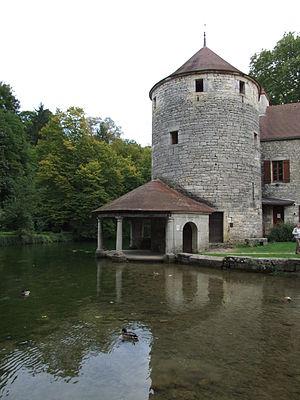
Bèze, Côte d'Or, Bourgogne, FRANCE
La Bèze est une rivière française située dans le département de la Côte-d'Or, en Bourgogne-Franche-Comté. C'est un affluent de la Saône en rive droite et donc un sous-affluent du Rhône.
Bèze est une commune française située dans le département de la Côte-d'Or et la région Bourgogne-Franche-Comté, à 30 km au nord-est de Dijon.
L'abbaye Saint-Pierre et Saint-Paul de Bèze a été fondée en 630 sur le territoire qui deviendra la commune de Bèze, à quelque 30 km au nord-est de Dijon dans l'actuelle Côte-d'Or. Elle suivit d'abord pendant 200 ans la règle de saint Colomban, puis en 826, la règle de saint Benoît. Ce qui subsiste de cette ancienne abbaye bénédictine est un patrimoine classé monument historique inscrit en 2010. Elle était jusqu'en 1731 rattachée au Diocèse de Langres, puis à partir de cette date, à celui de Dijon. L'abbaye est la propriété privée de M. et Mᵐᵉ Jean Brasart. Elle est ouverte au public à l'occasion des Journées du Patrimoine.